Gail Kim

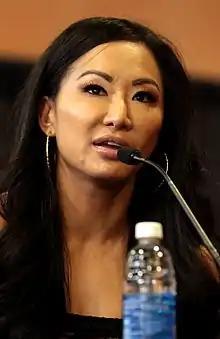
Kim in 2017

Gail Kim-Irvine (born February 20, 1977) is a Canadian-American retired professional wrestler. She is best known for her tenures in TNA Wrestling and World Wrestling Entertainment (WWE). In TNA, she was the inaugural and record setting seven-time Knockouts Champion and she also was a one-time Knockouts Tag Team Champion with Madison Rayne. In WWE, she won the WWE Women's Championship in her first match.